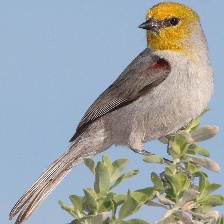
Species: VERDIN
Scientific name: AURIPARUS FLAVICEPS